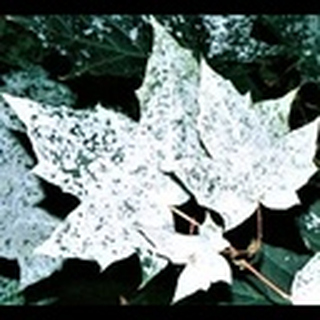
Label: cotton_powdery_mildew